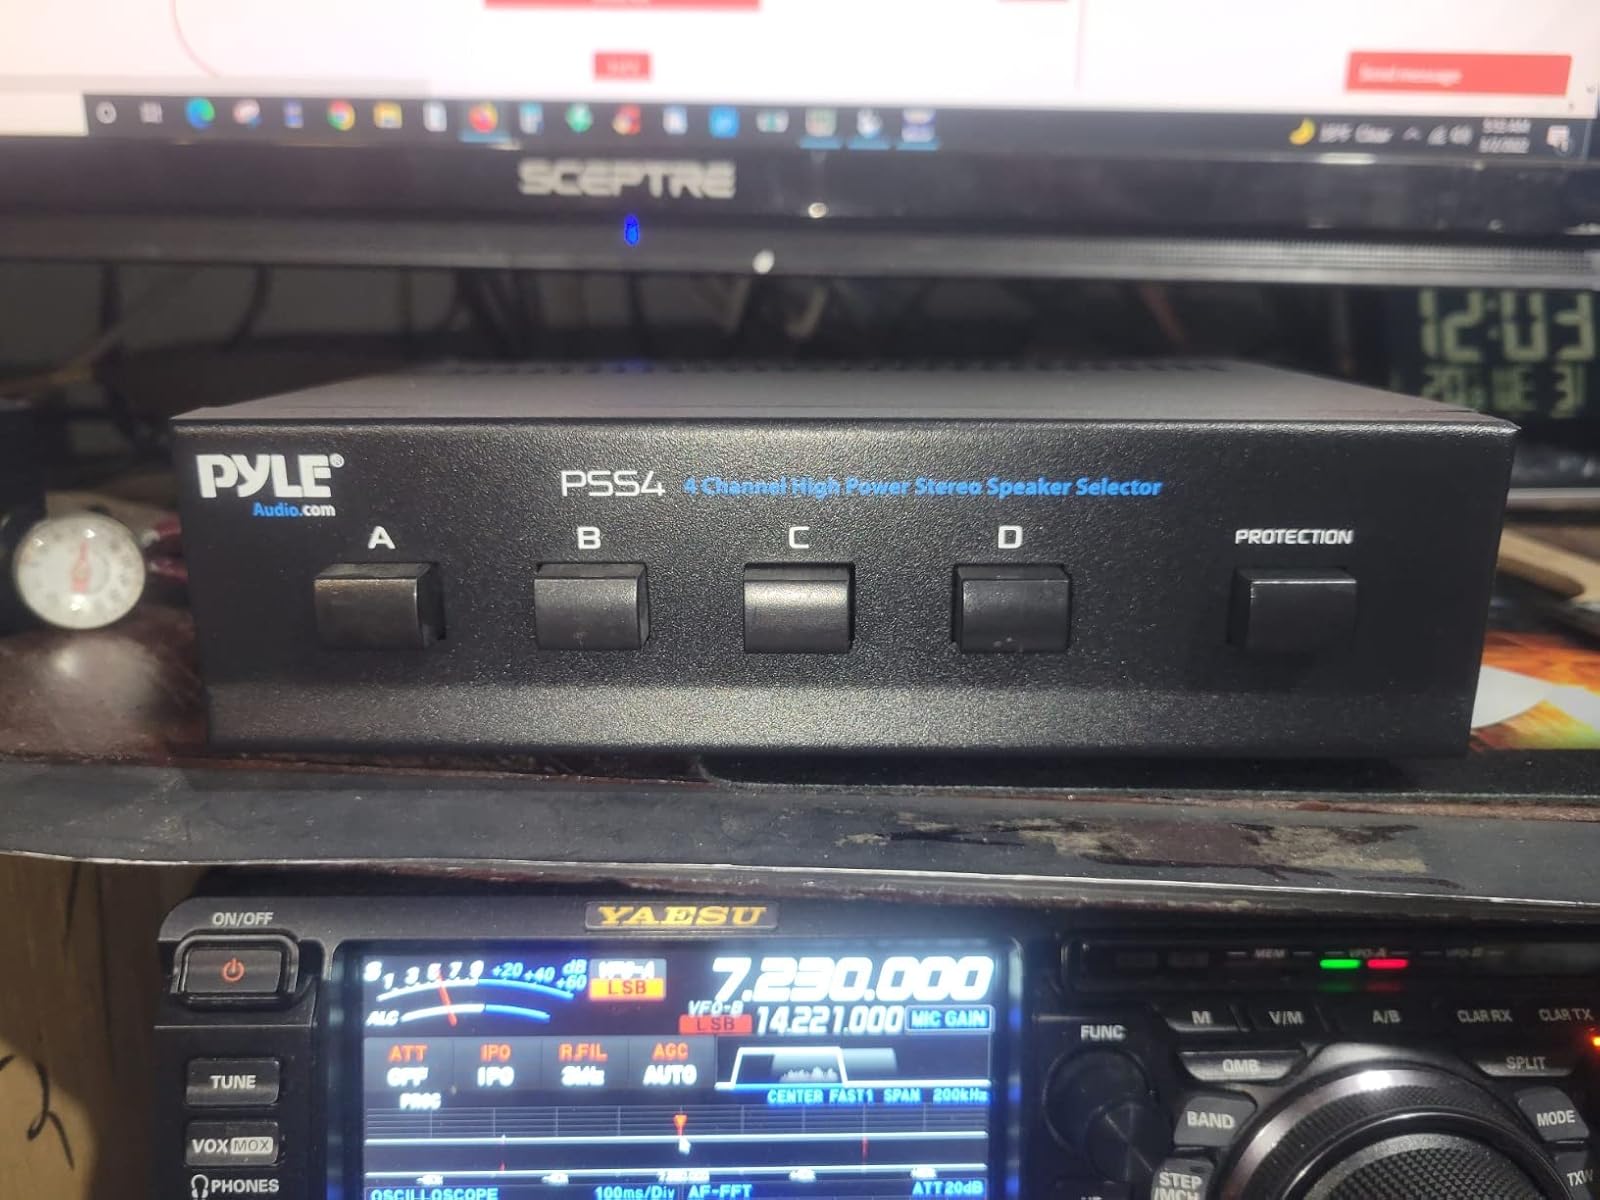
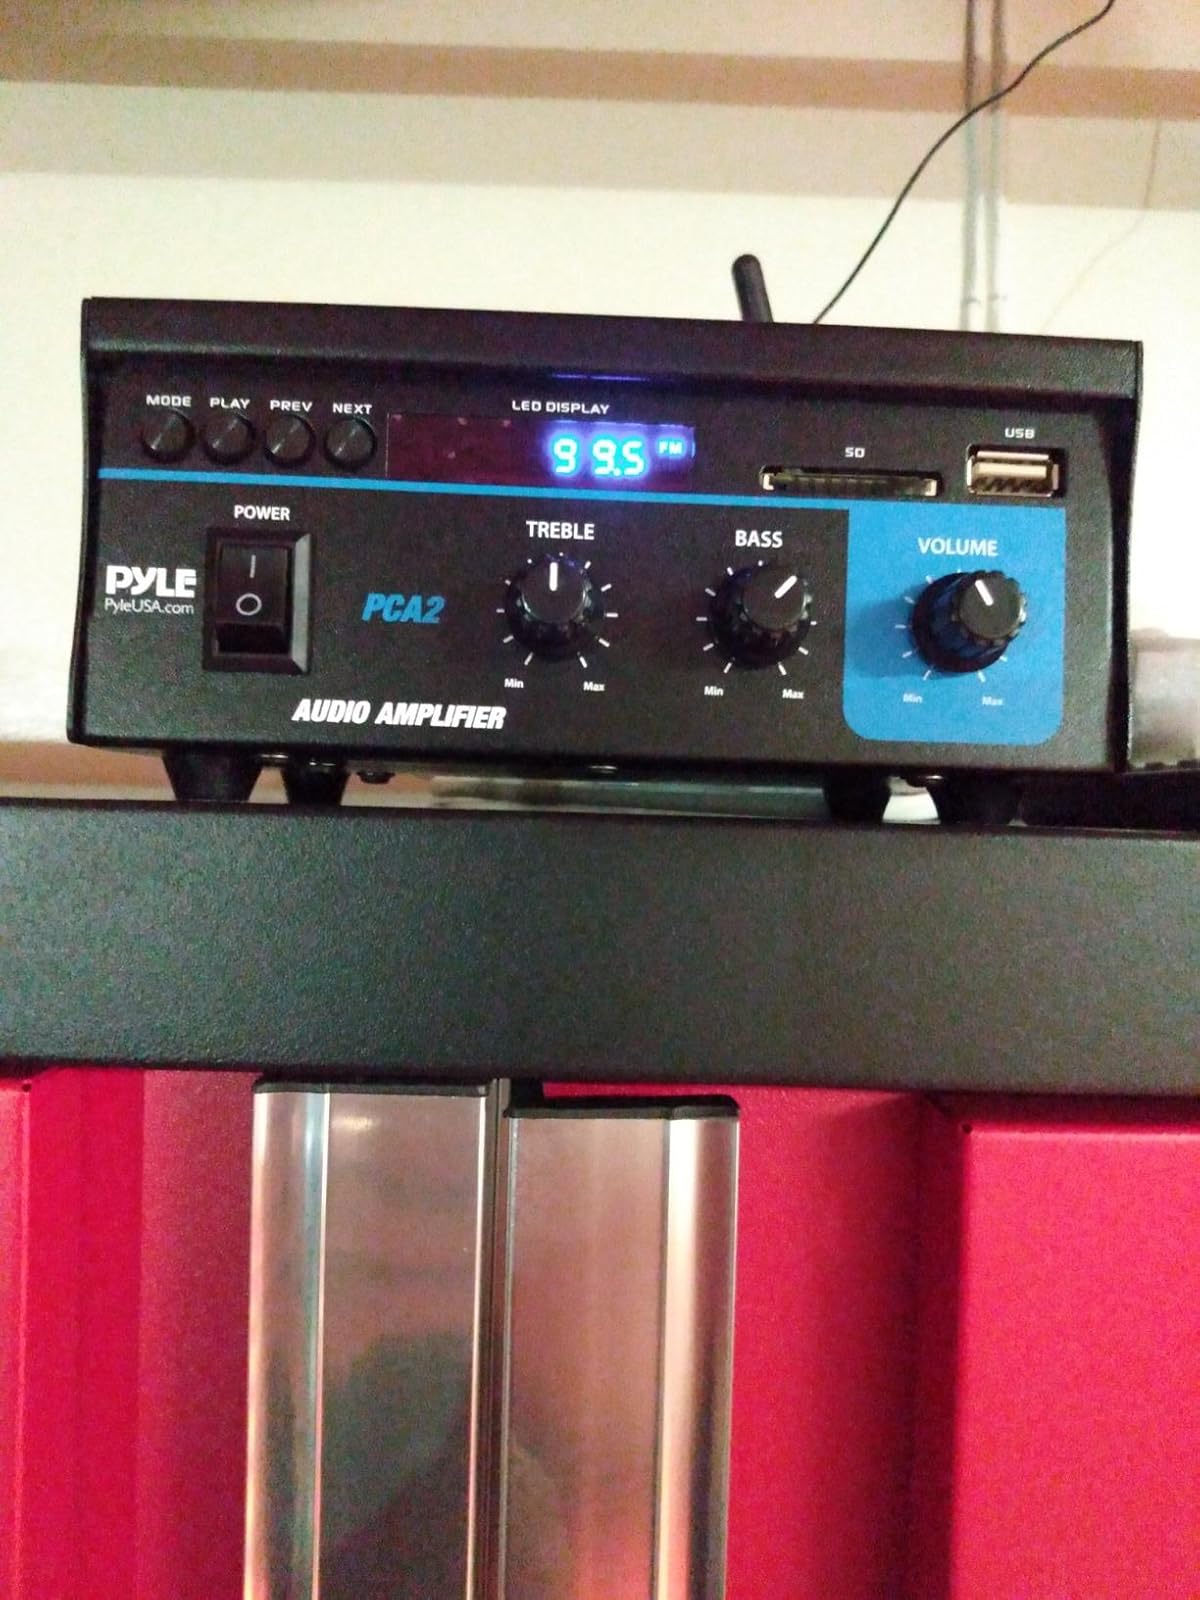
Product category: speaker
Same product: no